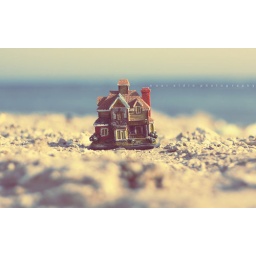
home alone in the beach